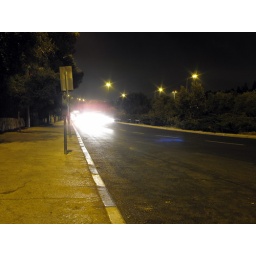
Night shots from a bridge over Begin North highway, at the Ben Gurion quarter and on Ben Zvi road